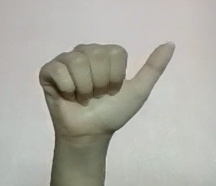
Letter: dhad